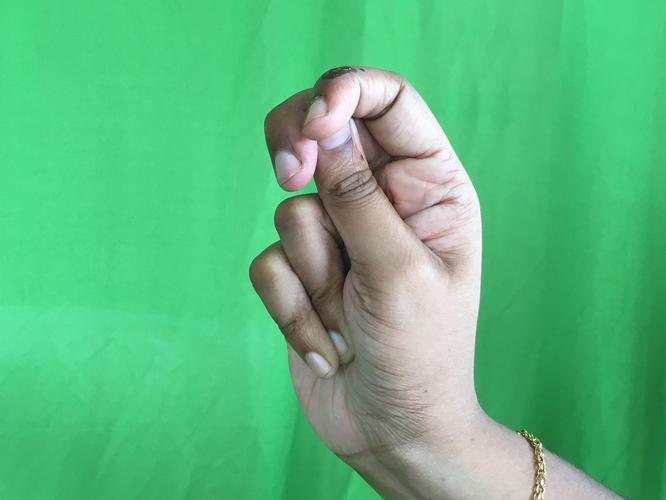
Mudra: Katakamukha_2
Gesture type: single_hand